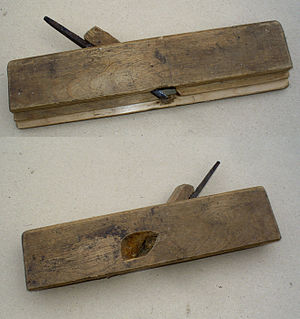
Høvl / Specielle høvle
Falshøvle.
En høvl er et spåntagende håndværktøj til bearbejdning af træ. Der findes også høvle til metal, fx orgelbyggerens blyhøvl eller dennes messinghøvl, der begge er beregnet til metalhøvling.